Balkh

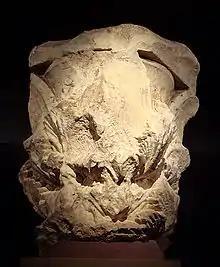
Remains of a Hellenistic Corinthian capital found in Balkh.

The earlier Buddhist constructions have proved more durable than the Islamic buildings. The Top-Rustam is in diameter at the base and at the top, circular and about high. Four circular vaults are sunk in the interior and four passages have been pierced below from the outside, which probably lead to them. The base of the building is constructed of sun-dried bricks about square and thick. The Takht-e Rustam is wedge-shaped in plan with uneven sides. It is apparently built of "pisé" mud (i.e. mud mixed with straw and puddled). It is possible that in these ruins we may recognize the "Nava Vihara" described by the Chinese traveller Xuanzang. There are the remains of many other topes (or stupas) in the neighbourhood.